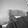
ASL letter: H